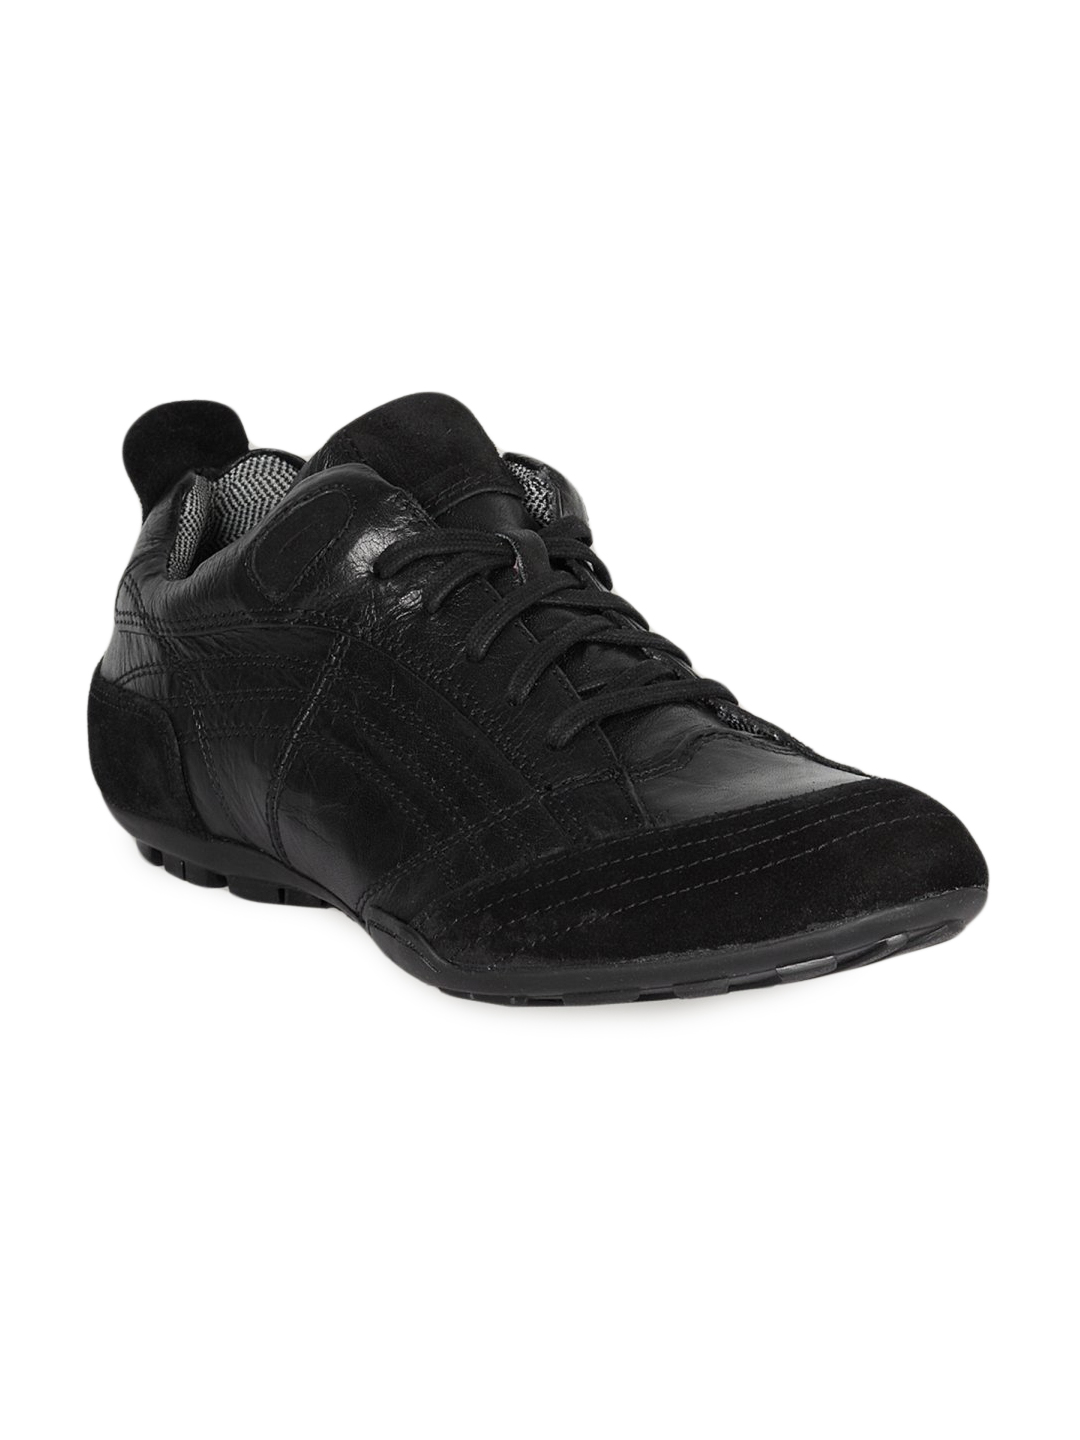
Red Tape Men's Black casual Shoe
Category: Footwear / Shoes / Casual Shoes
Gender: Men
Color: Black
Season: Winter 2018
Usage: Casual